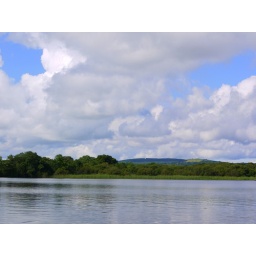
I have always been fascinated by the sky and stretches of water and how they seem to mirrior each other.